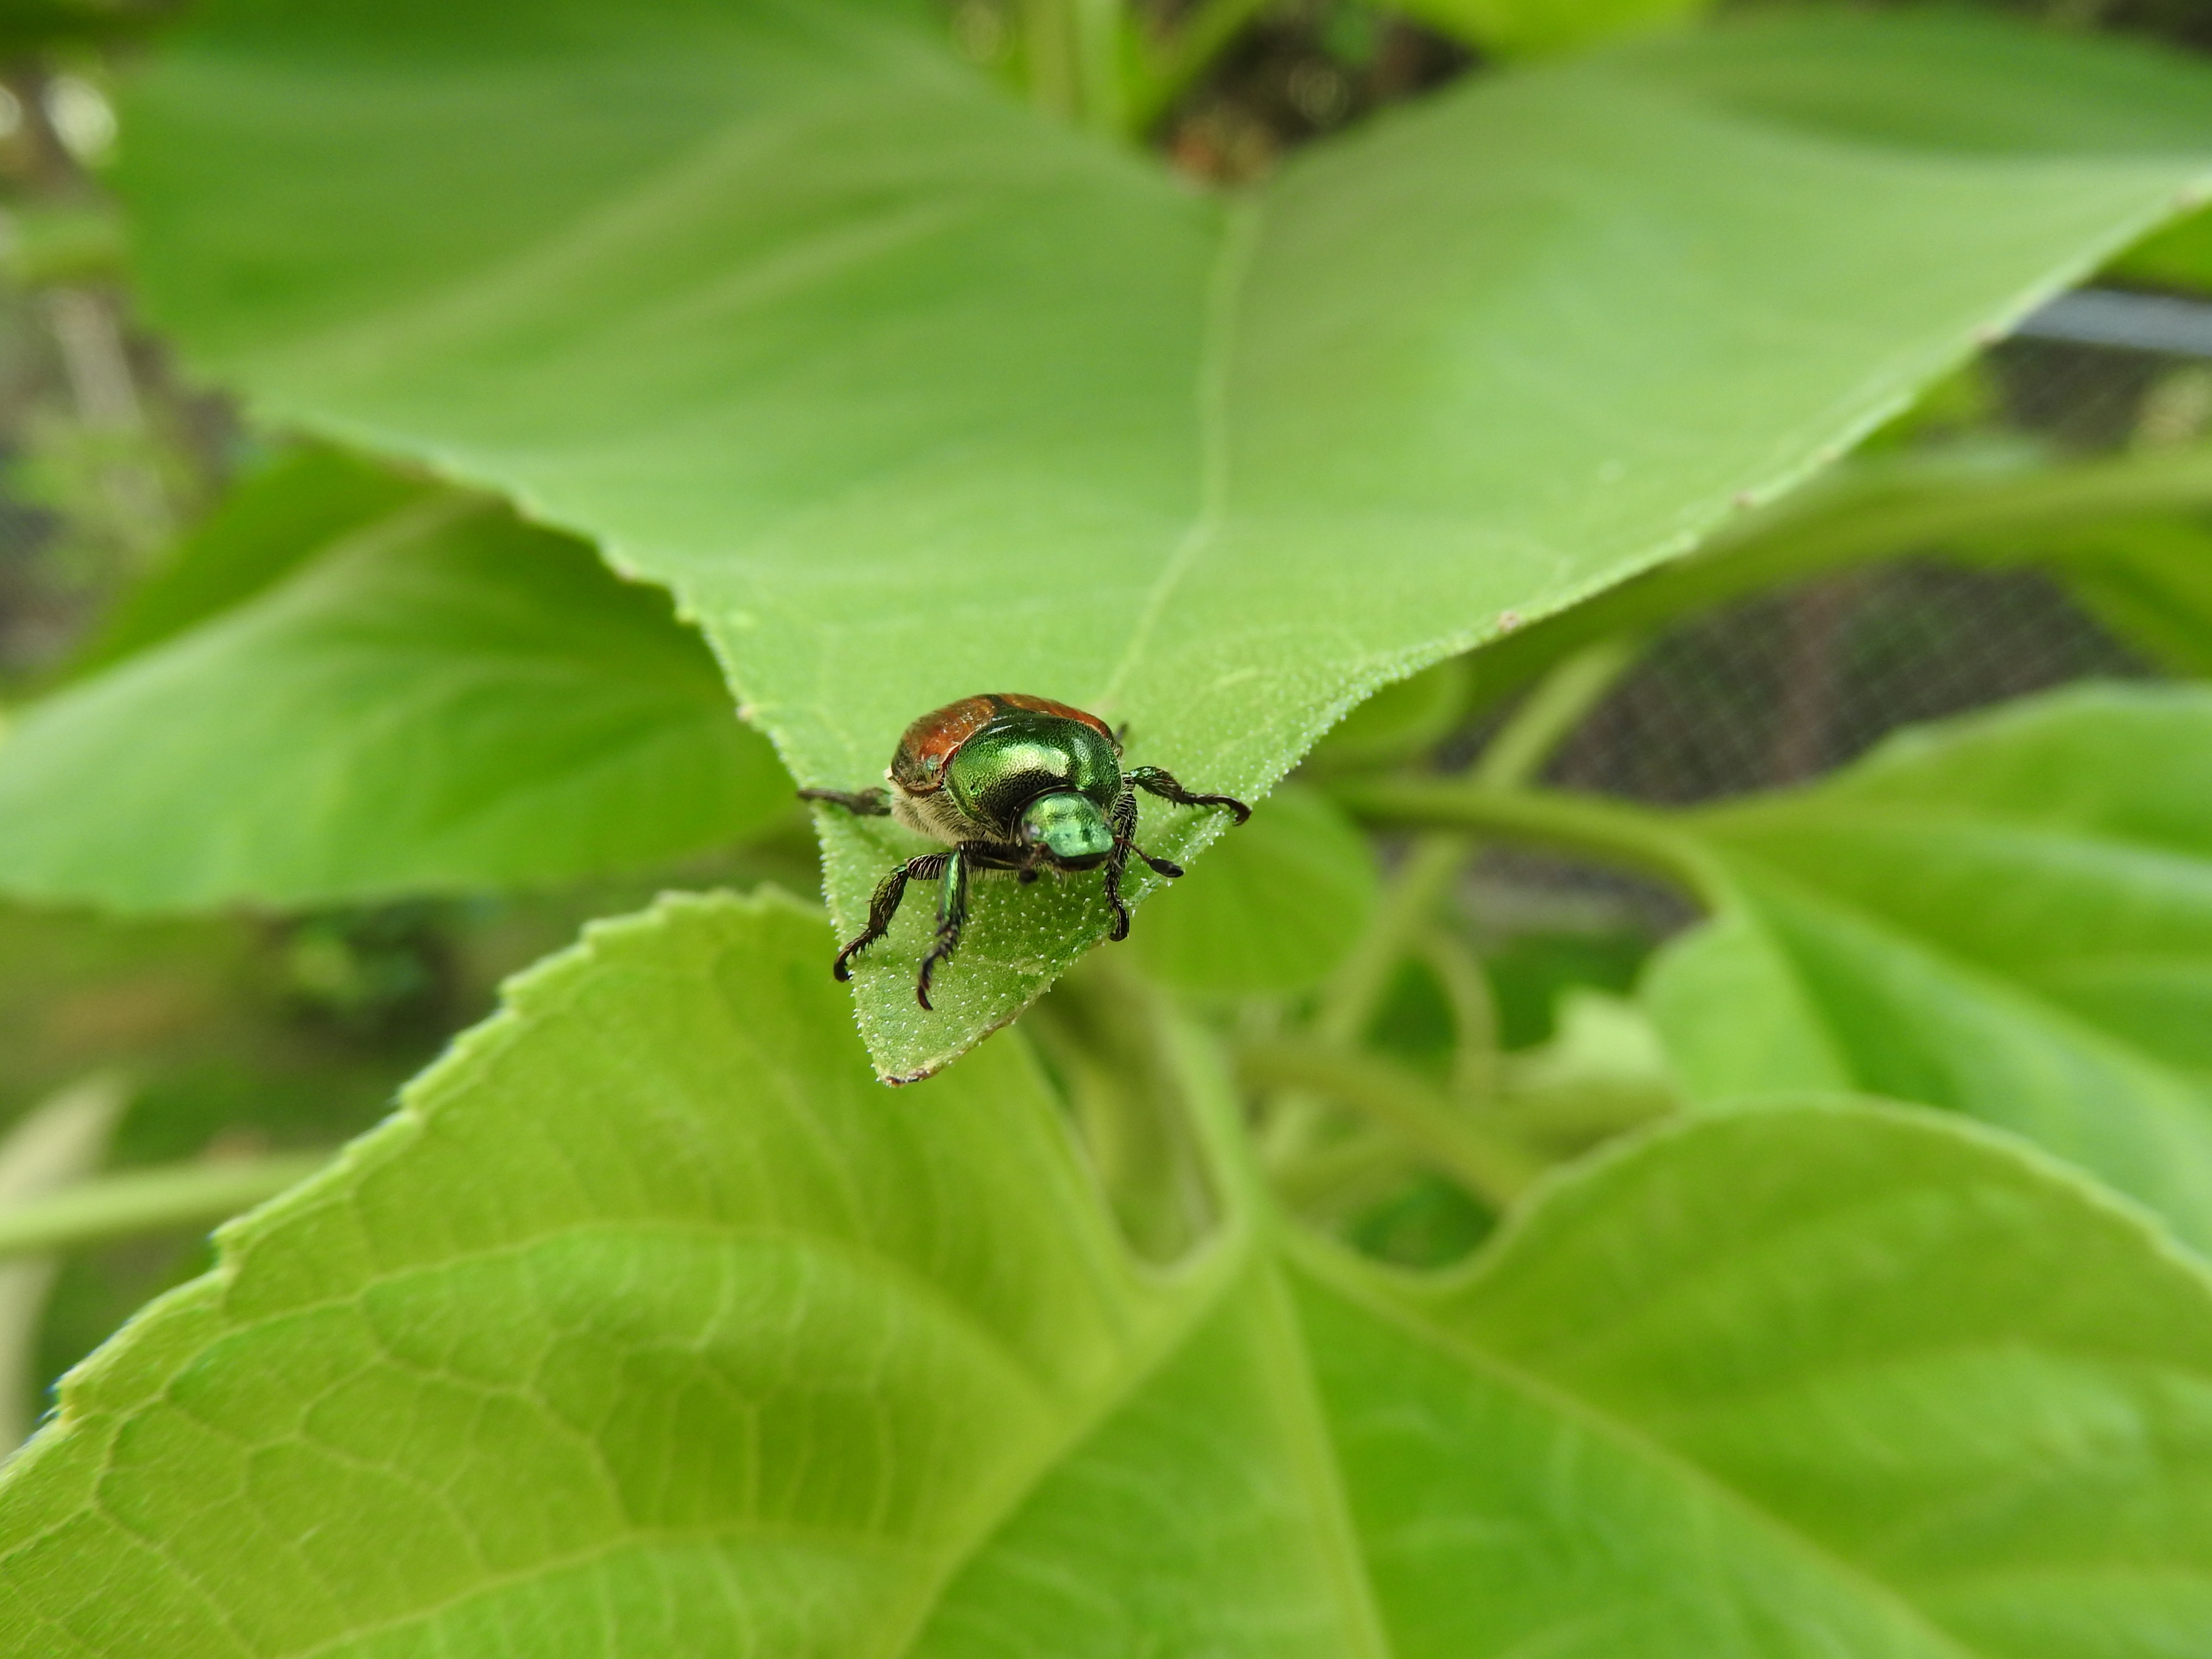
nature, plant, leaf, flower, summer, foliage, green, insect, botany, fauna, sunflower, invertebrate, beetle, macro photography, arthropod, leaf beetle